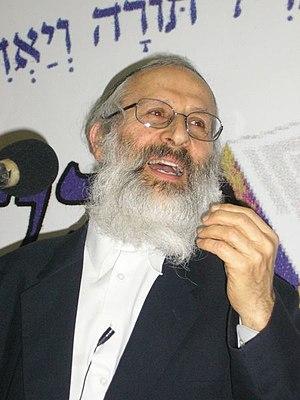
Shlomo Hayim ha-Cohen Aviner est un rabbin orthodoxe israélien, Juif originaire de France, le rosh de la yeshiva "Ateret Yeroushalayim" dans le quartier musulman de la Vieille Ville de Jérusalem et le rabbin du quartier Alef de Beit El. Il est considéré l'un des dirigeants spirituels du mouvement sioniste religieux.